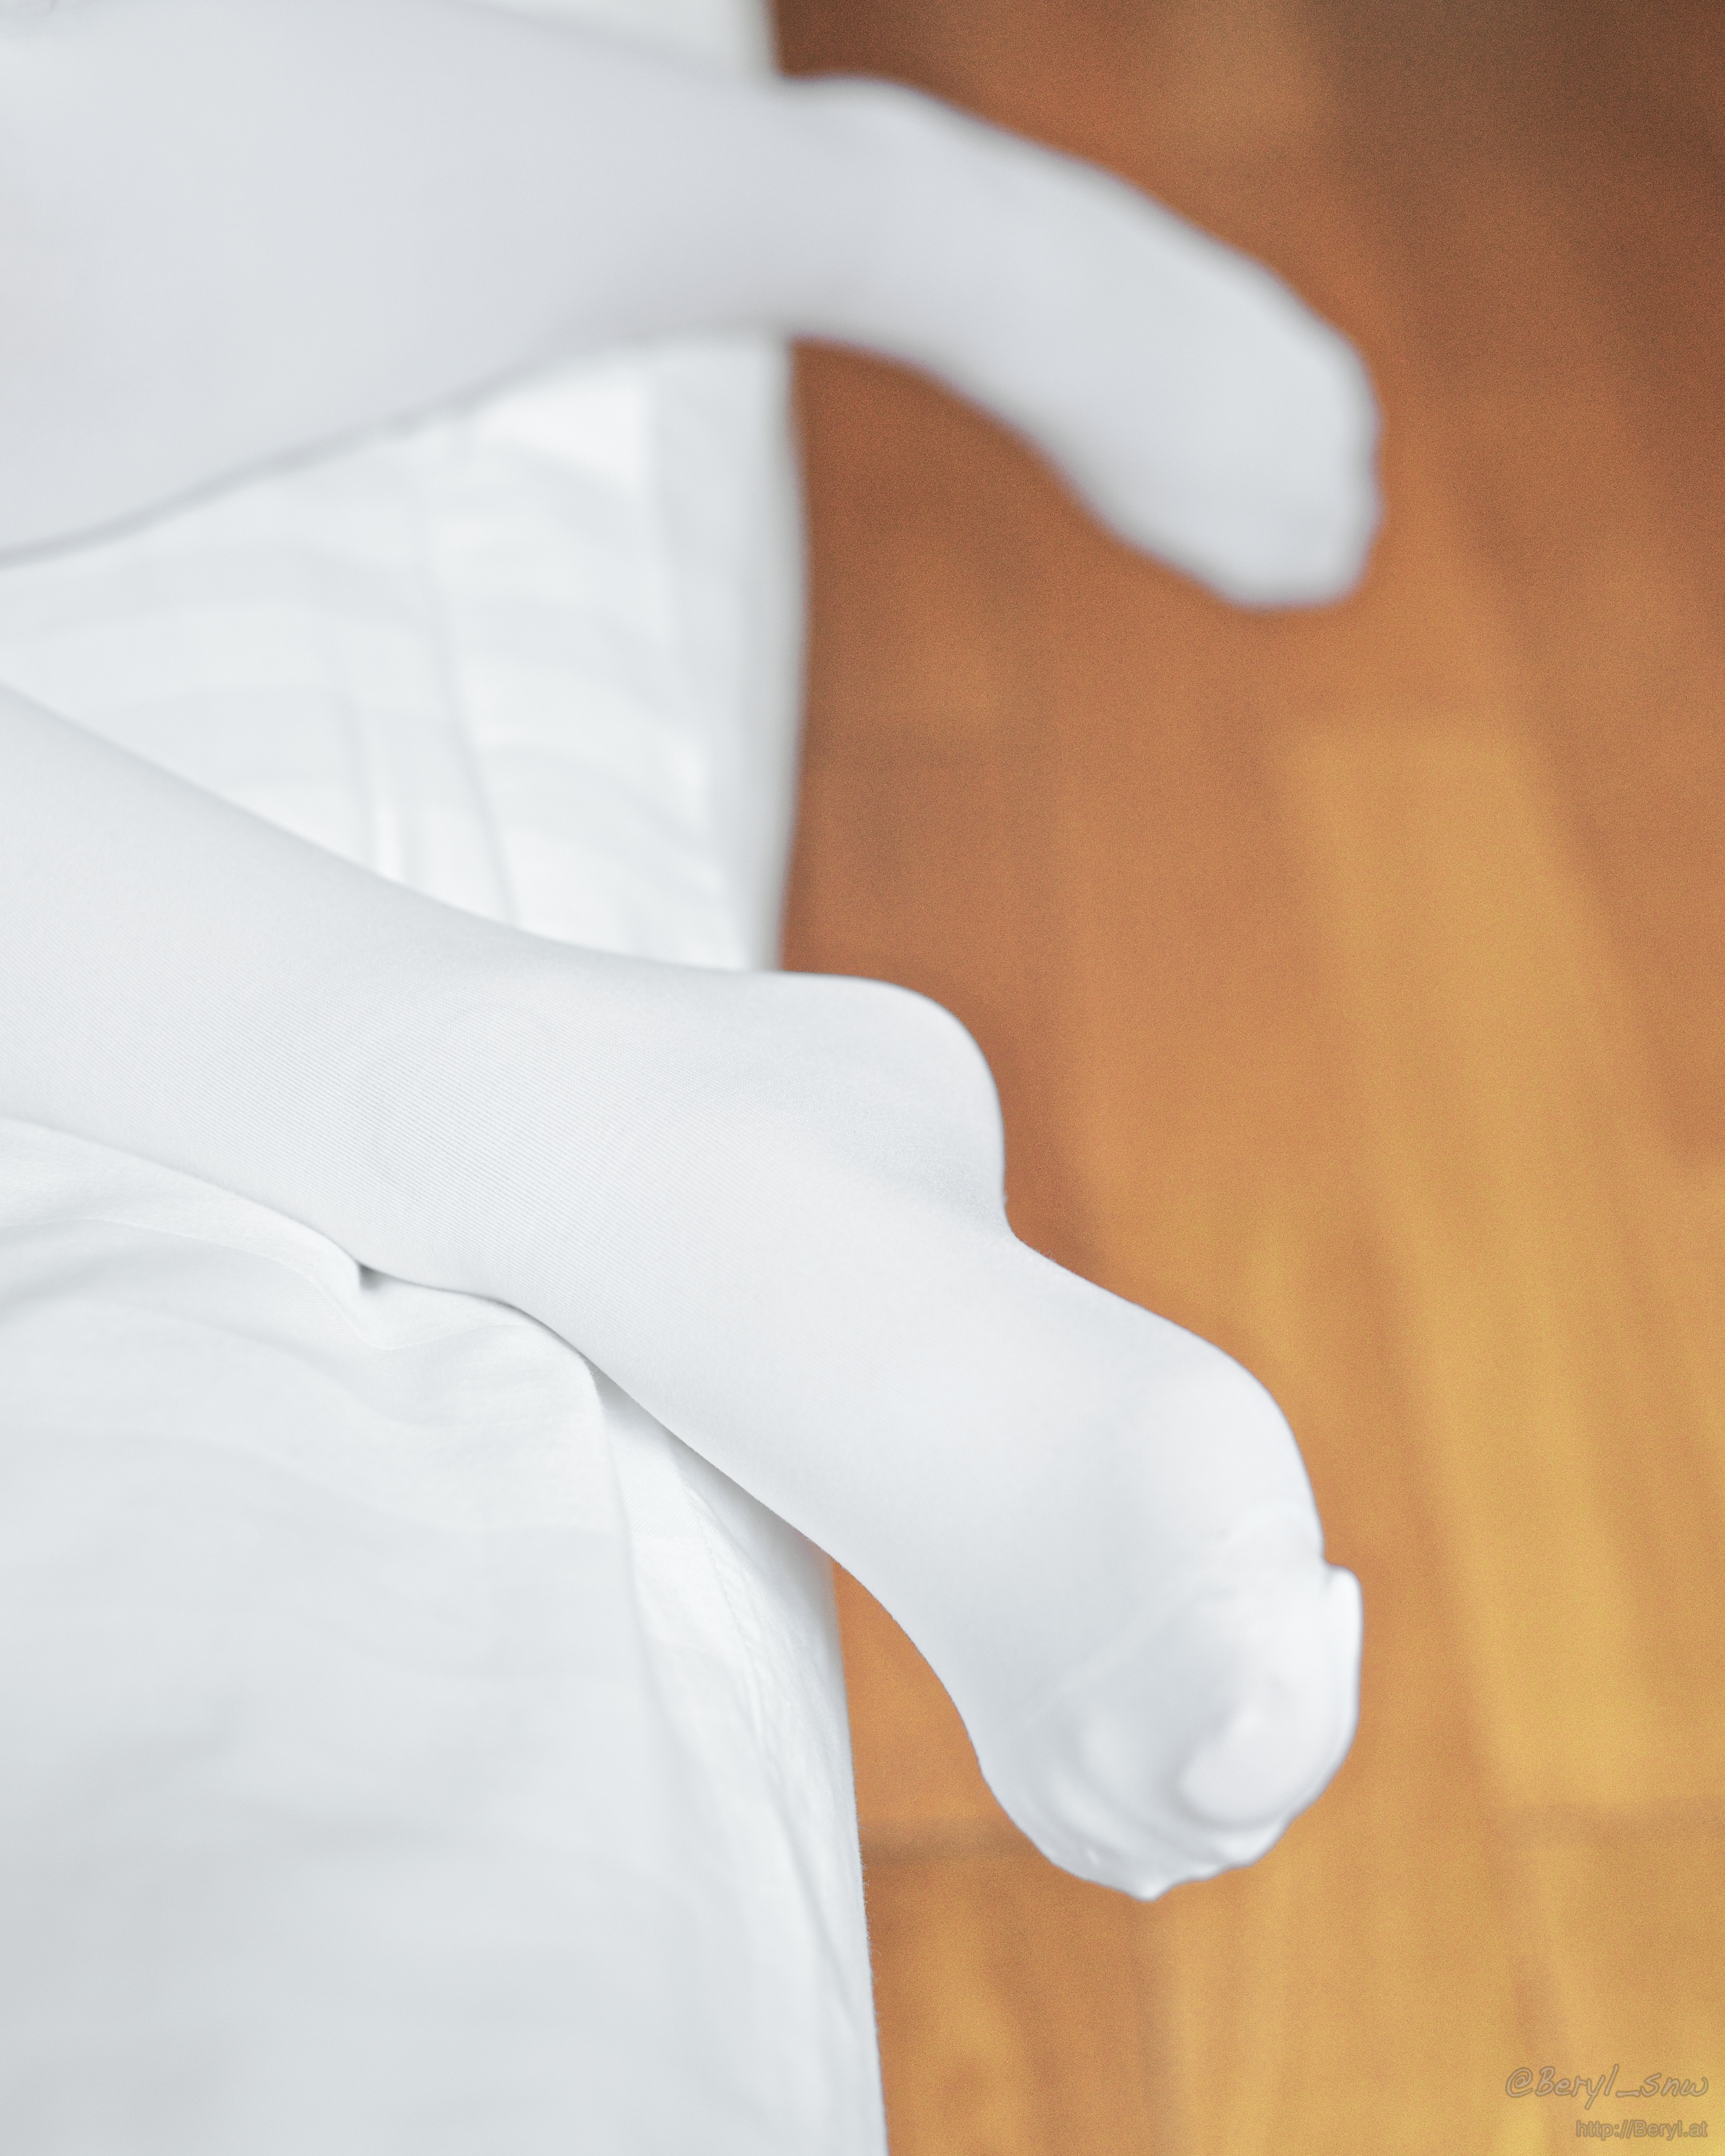
hand, light, girl, white, feet, leg, portrait, finger, foot, clean, nikon, room, arm, material, human body, textile, 50mm, bed, legs, tiny, faceless, soft, skirt, socks, tights, kneesocks, teenage, knee, longsocks, d800e, afnikkor50mmf18d, opaque